Fog Over Frisco

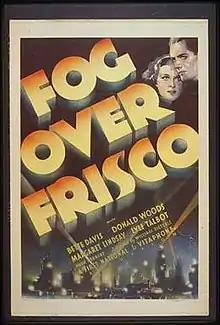
Theatrical release poster

Fog Over Frisco is a 1934 American Pre-Code drama film directed by William Dieterle. The screenplay by Robert N. Lee and Eugene Solow was based on the 1932 mystery novel "The Five Fragments" by George Dyer.